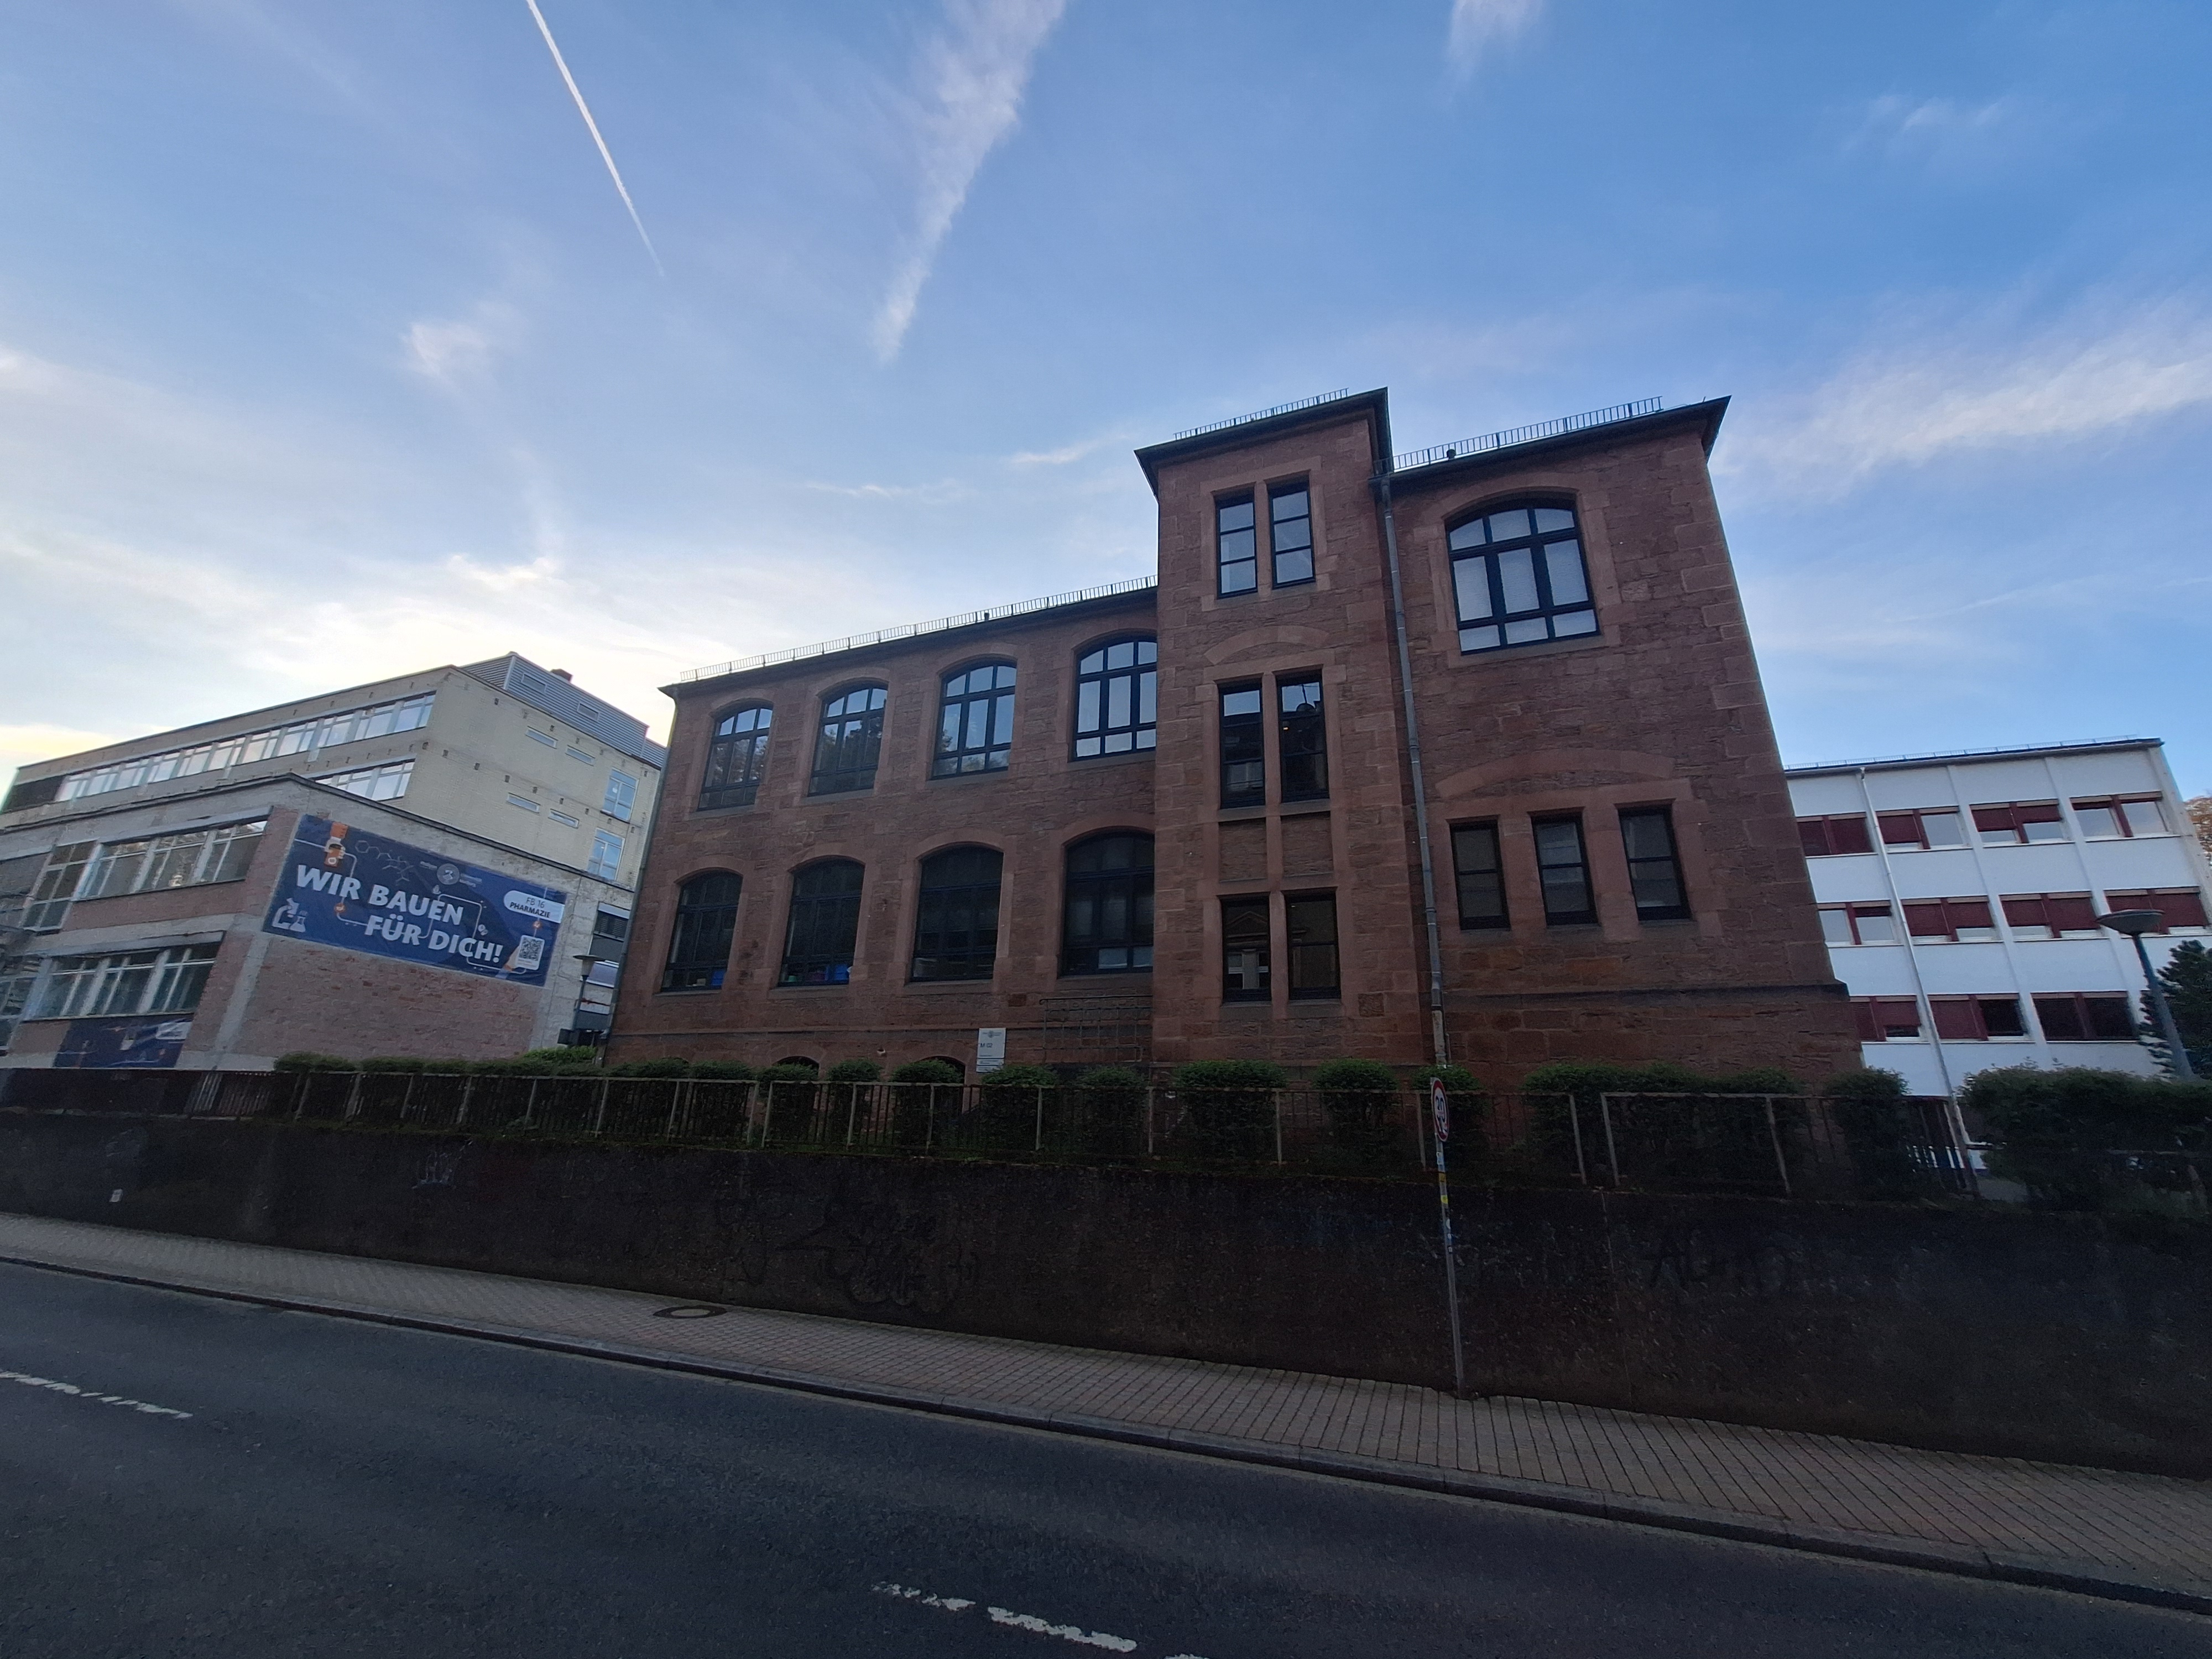
Building: Marbacher Weg 6